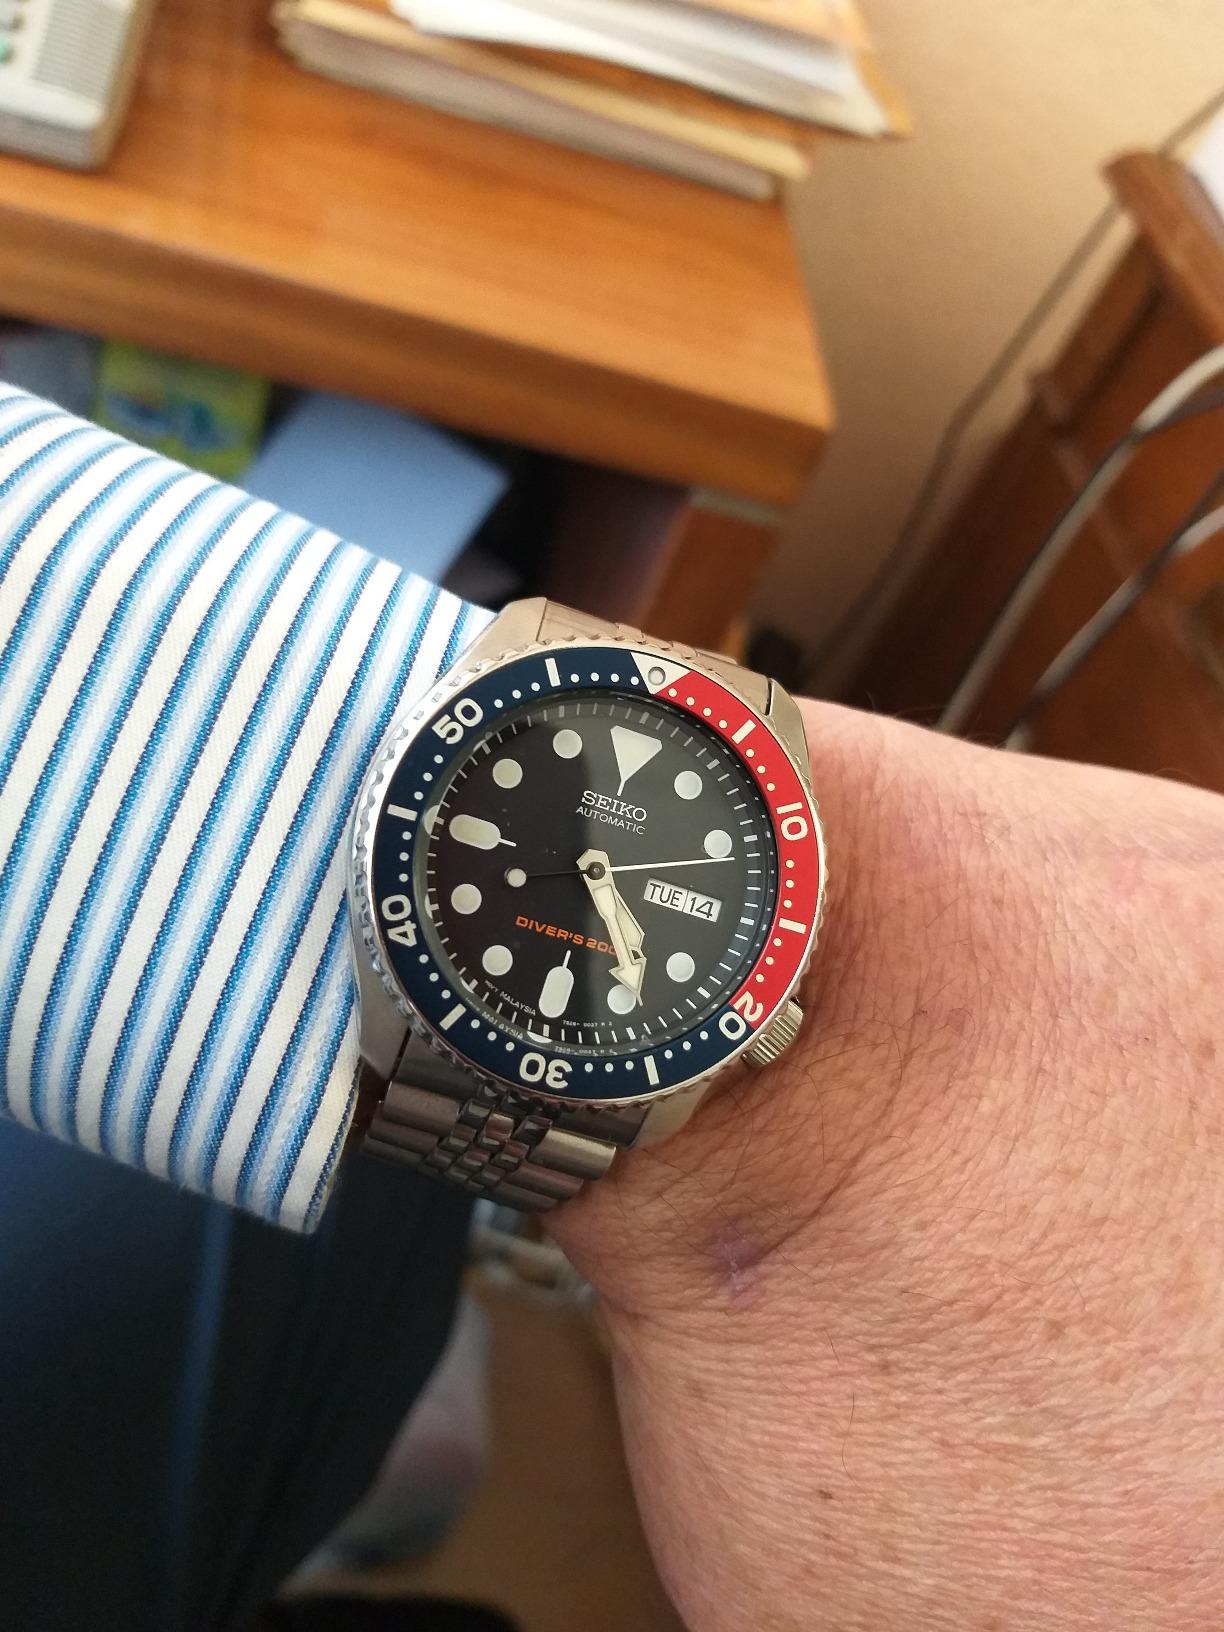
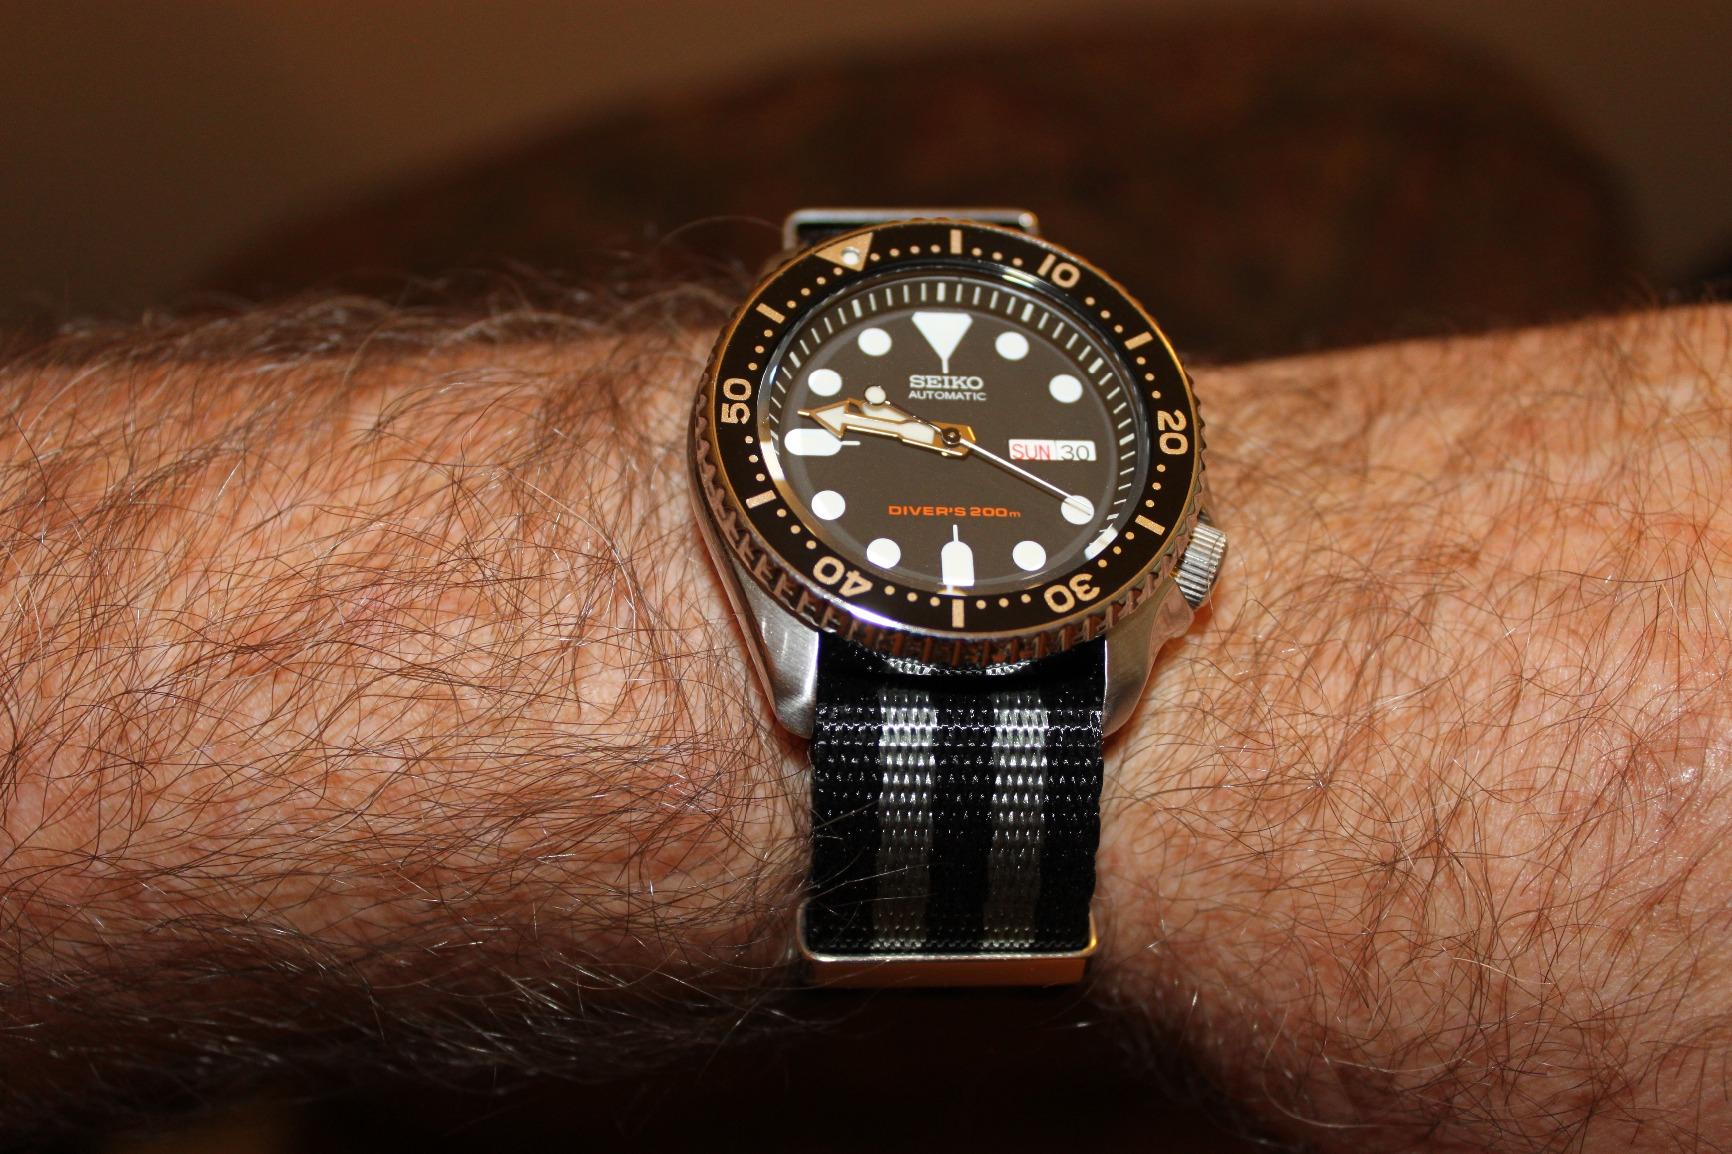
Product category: accessories_watch
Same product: no